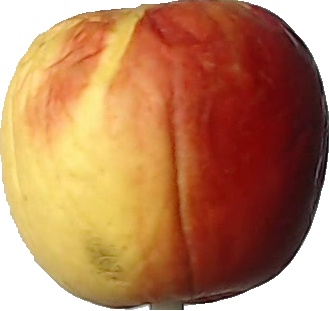
Label: apple_red_yellow_1